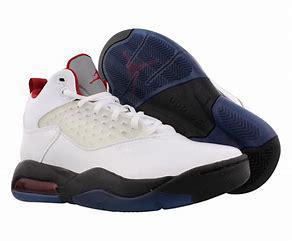
Brand: Jordan
Model: Maxin 200